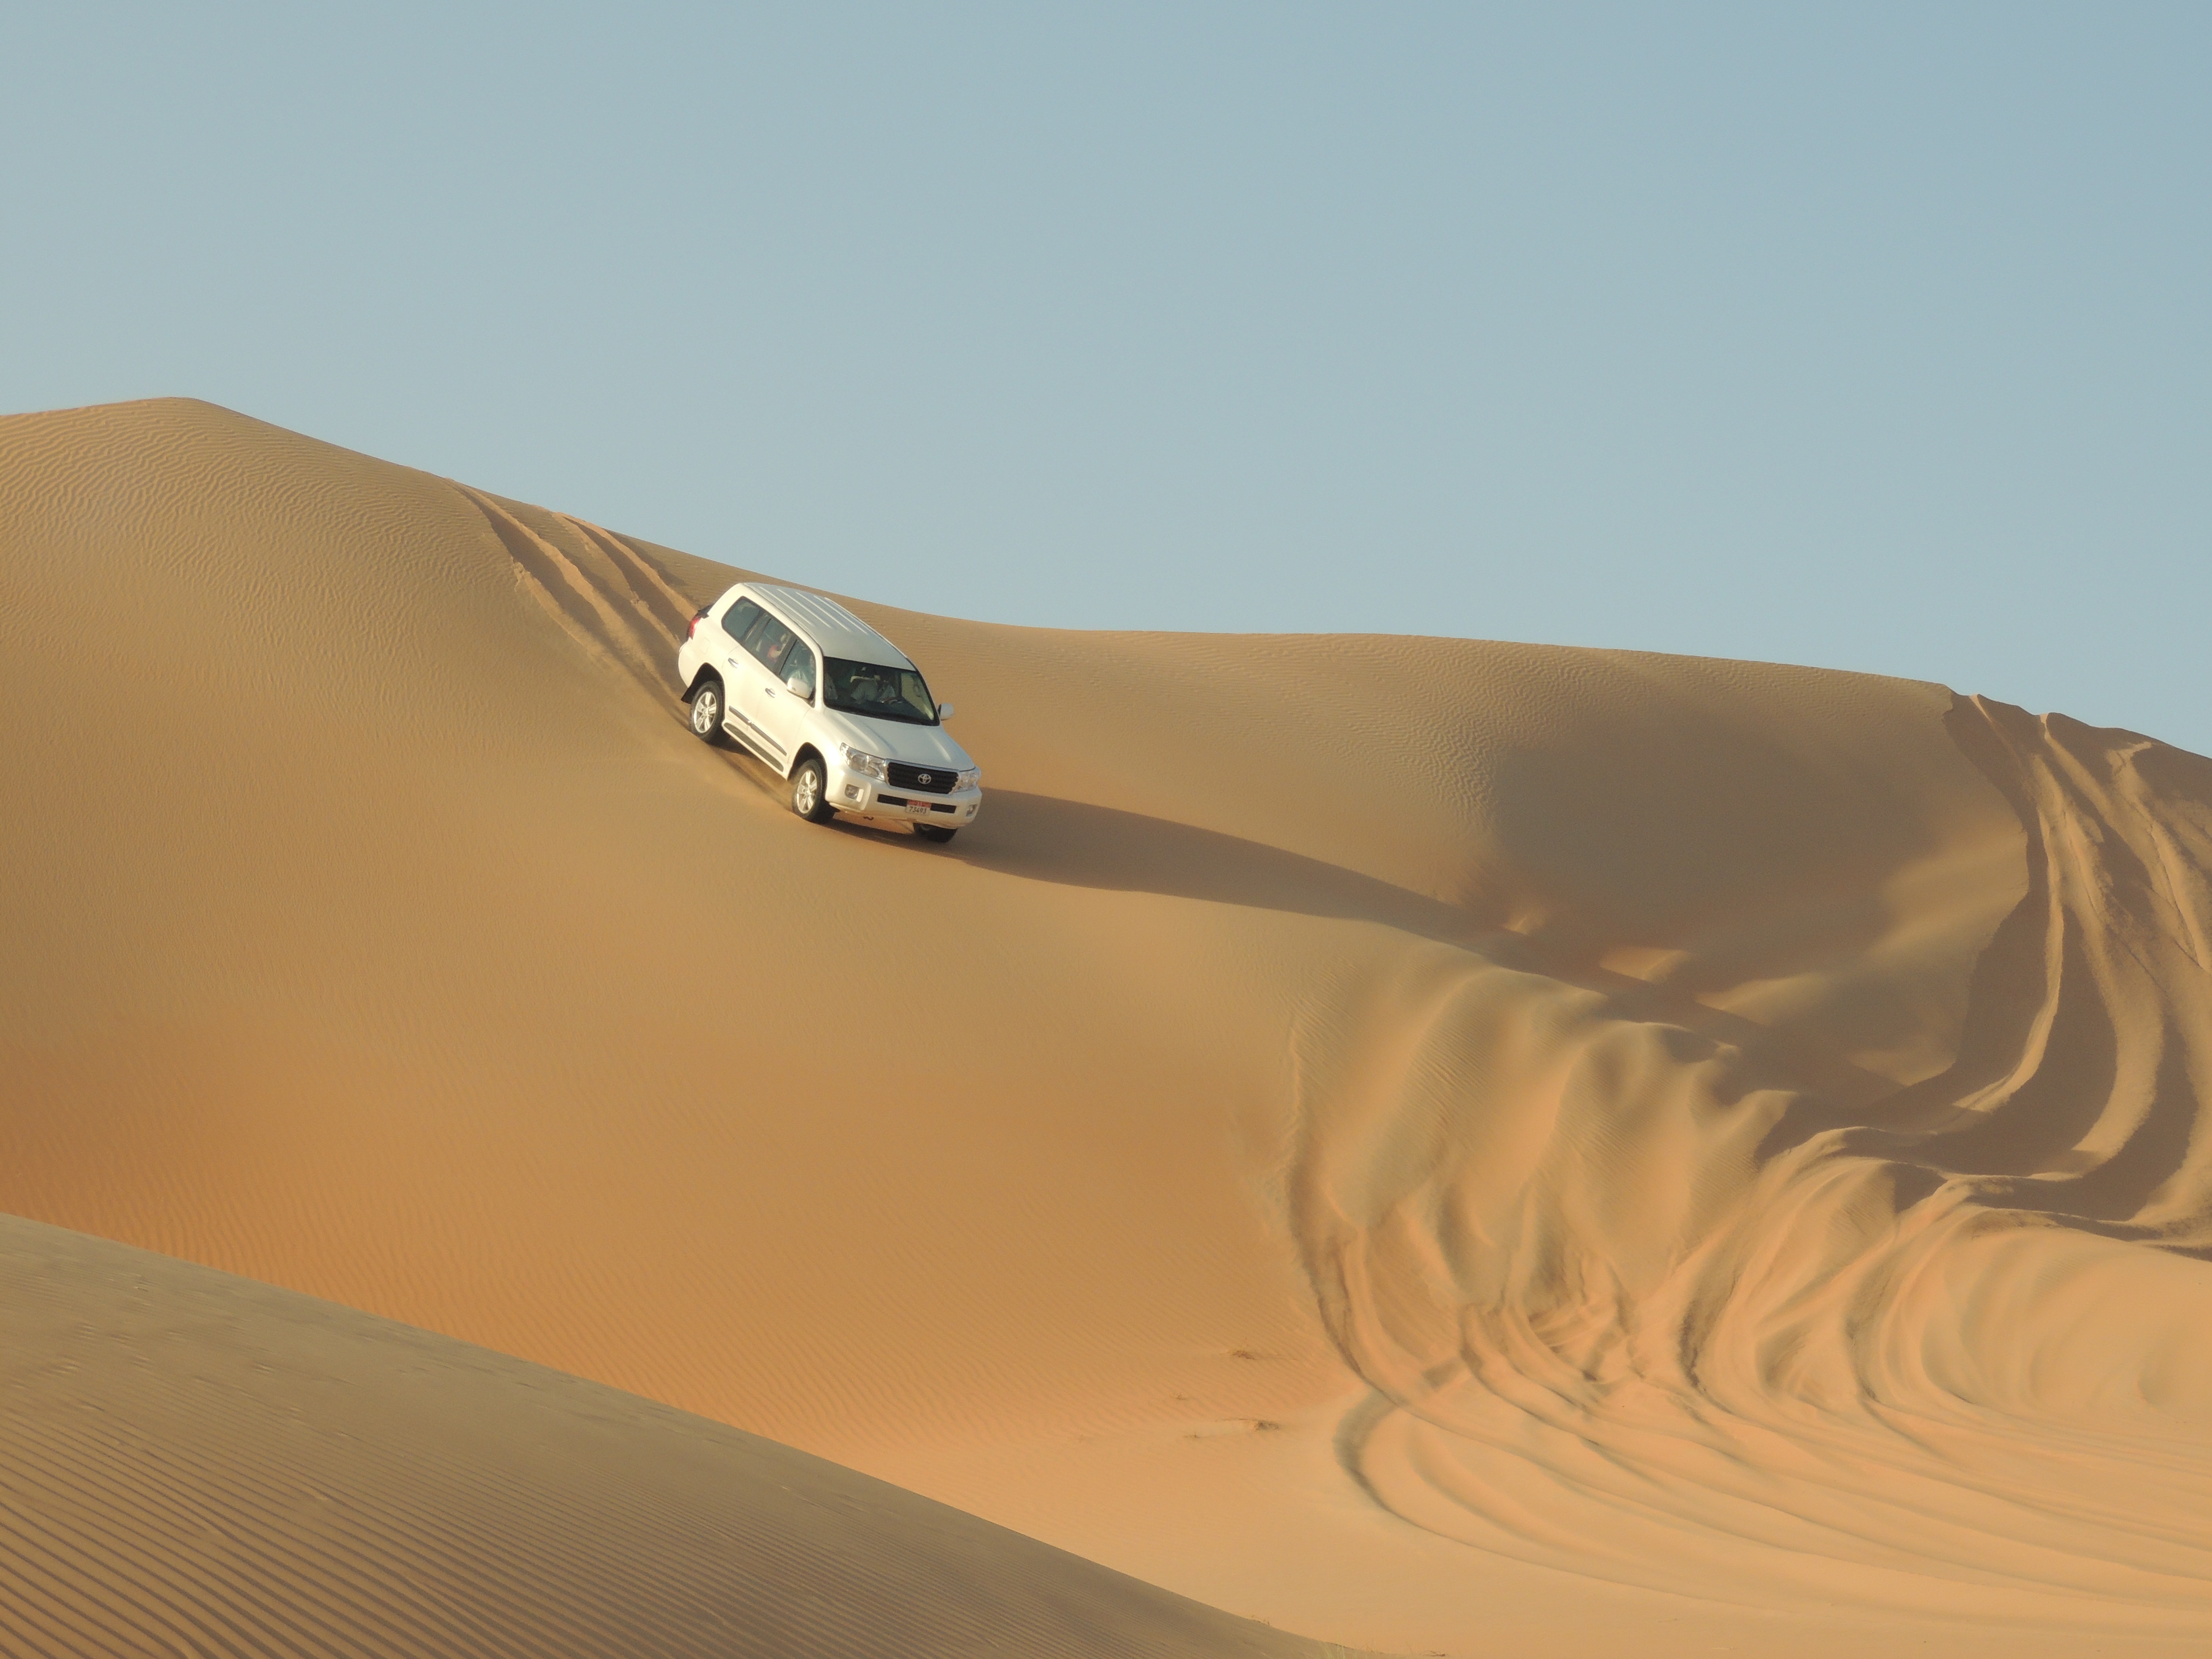
landscape, sand, desert, dune, material, habitat, ecosystem, sahara, 4x4, landform, erg, natural environment, geographical feature, aeolian landform, rally off road